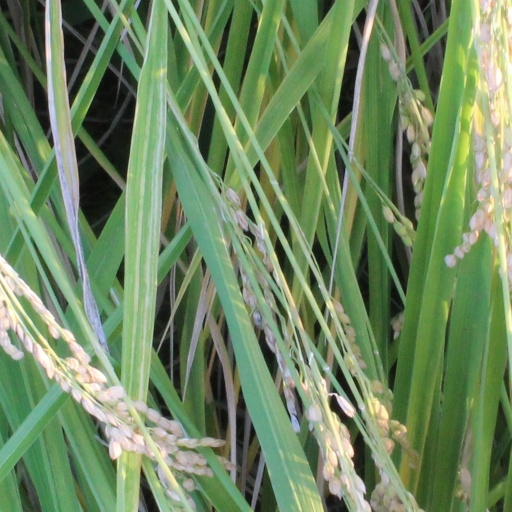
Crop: rice